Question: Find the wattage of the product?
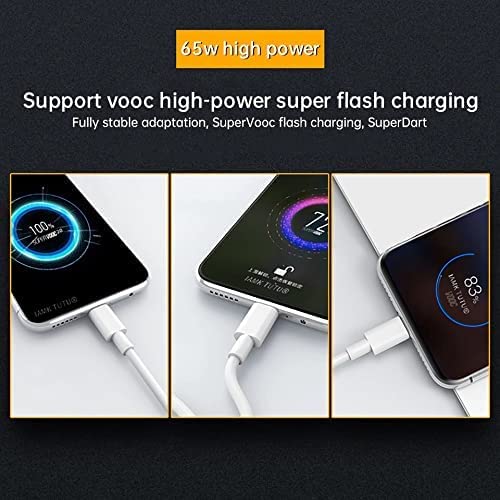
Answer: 65.0 watt